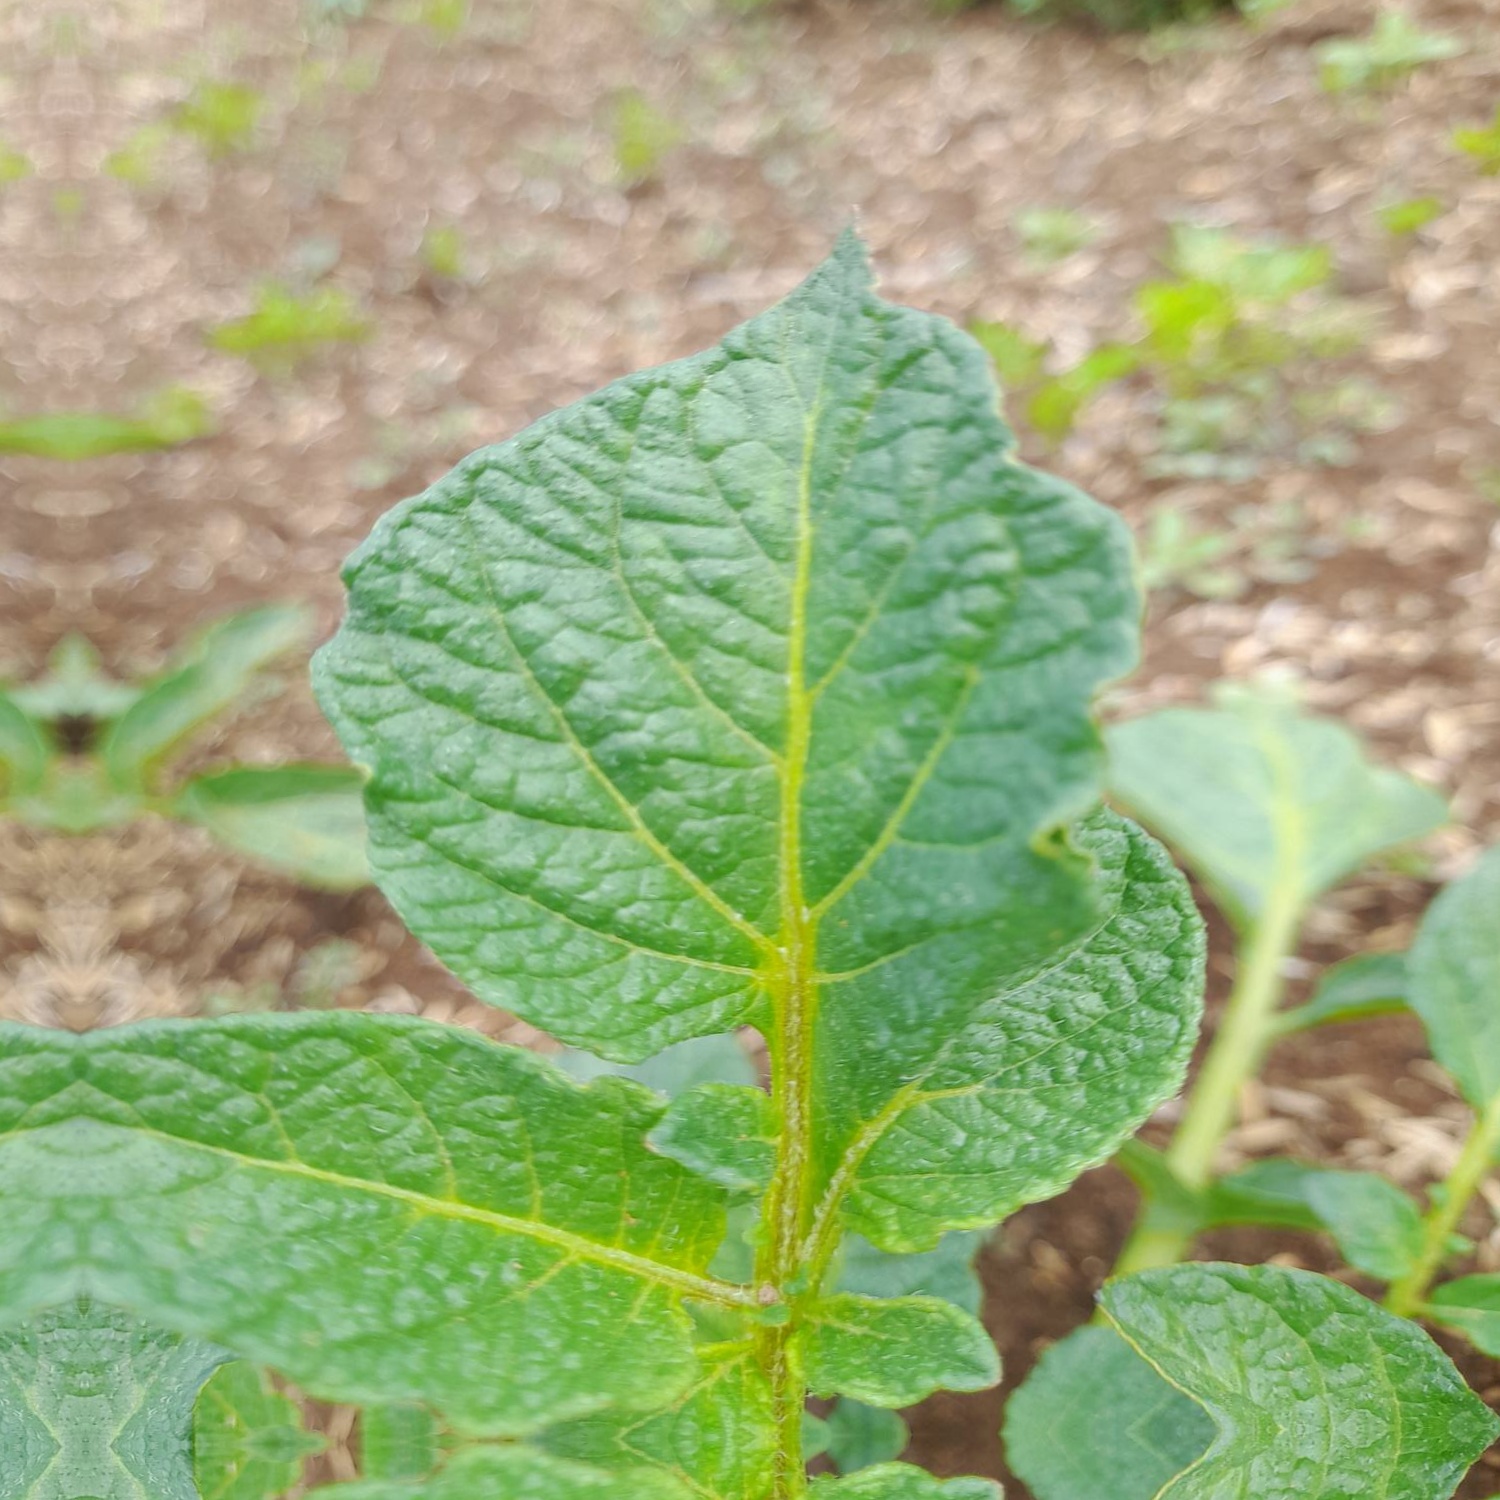
Etiqueta: Virus